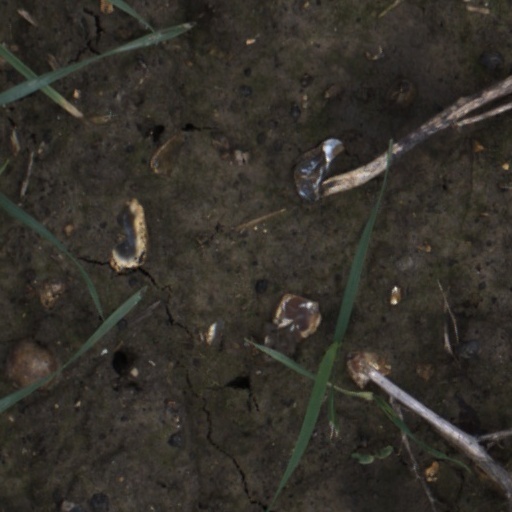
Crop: wheat